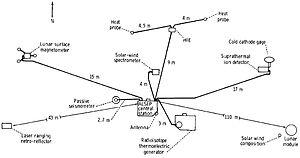
L’Apollo Lunar Surface Experiments Package est un ensemble d'instruments scientifiques installé par les astronautes des six missions du programme Apollo à la surface de la Lune entre 1969 et 1972. La mission Apollo 11 installa une version simplifiée de l'ALSEP : l’Early Apollo Scientific Experiments Package.